Mormon Trail Center at Winter Quarters

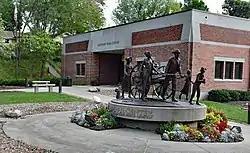
Front entrance to the museum

The Mormon Trail Center at Winter Quarters is a museum and visitors' center of the Church of Jesus Christ of Latter-day Saints located in the Florence neighborhood of Omaha, Nebraska, United States. The museum interprets the story of the Mormon Trail along with the history of a temporary Mormon settlement known as Winter Quarters, which was located in the Florence area between 1846–1848.